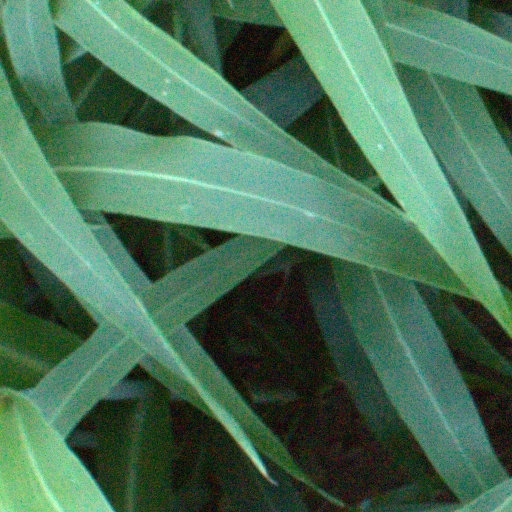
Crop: sorghum